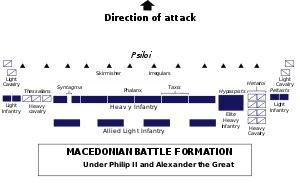
L'armée macédonienne est considérée comme l'une des meilleures armées civiques de l'Antiquité. Instrument de la conquête de la Grèce sous le règne de Philippe II, puis de l'Orient sous le règne d'Alexandre le Grand, elle a affronté victorieusement l'armée perse pour devenir le modèle sur lequel se sont formées les armées des royaumes antigonide, séleucide et lagide aux IIIᵉ et IIᵉ siècles av. J.-C.